First Lady Bake-Off

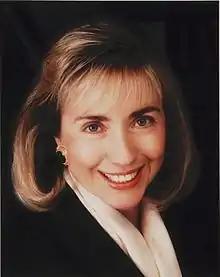
Clinton in 1992, the year of the first bake-off.

Seeking to capitalize on the controversy, the magazine "Family Circle" came up with the idea of a cooking contest between the wives of presidential candidates. The competition gave potential First Ladies the opportunity to publish cookie recipes in the magazine, which its subscribers would then bake and vote for their favorites. The winning recipes were announced in October, ahead of the presidential election.